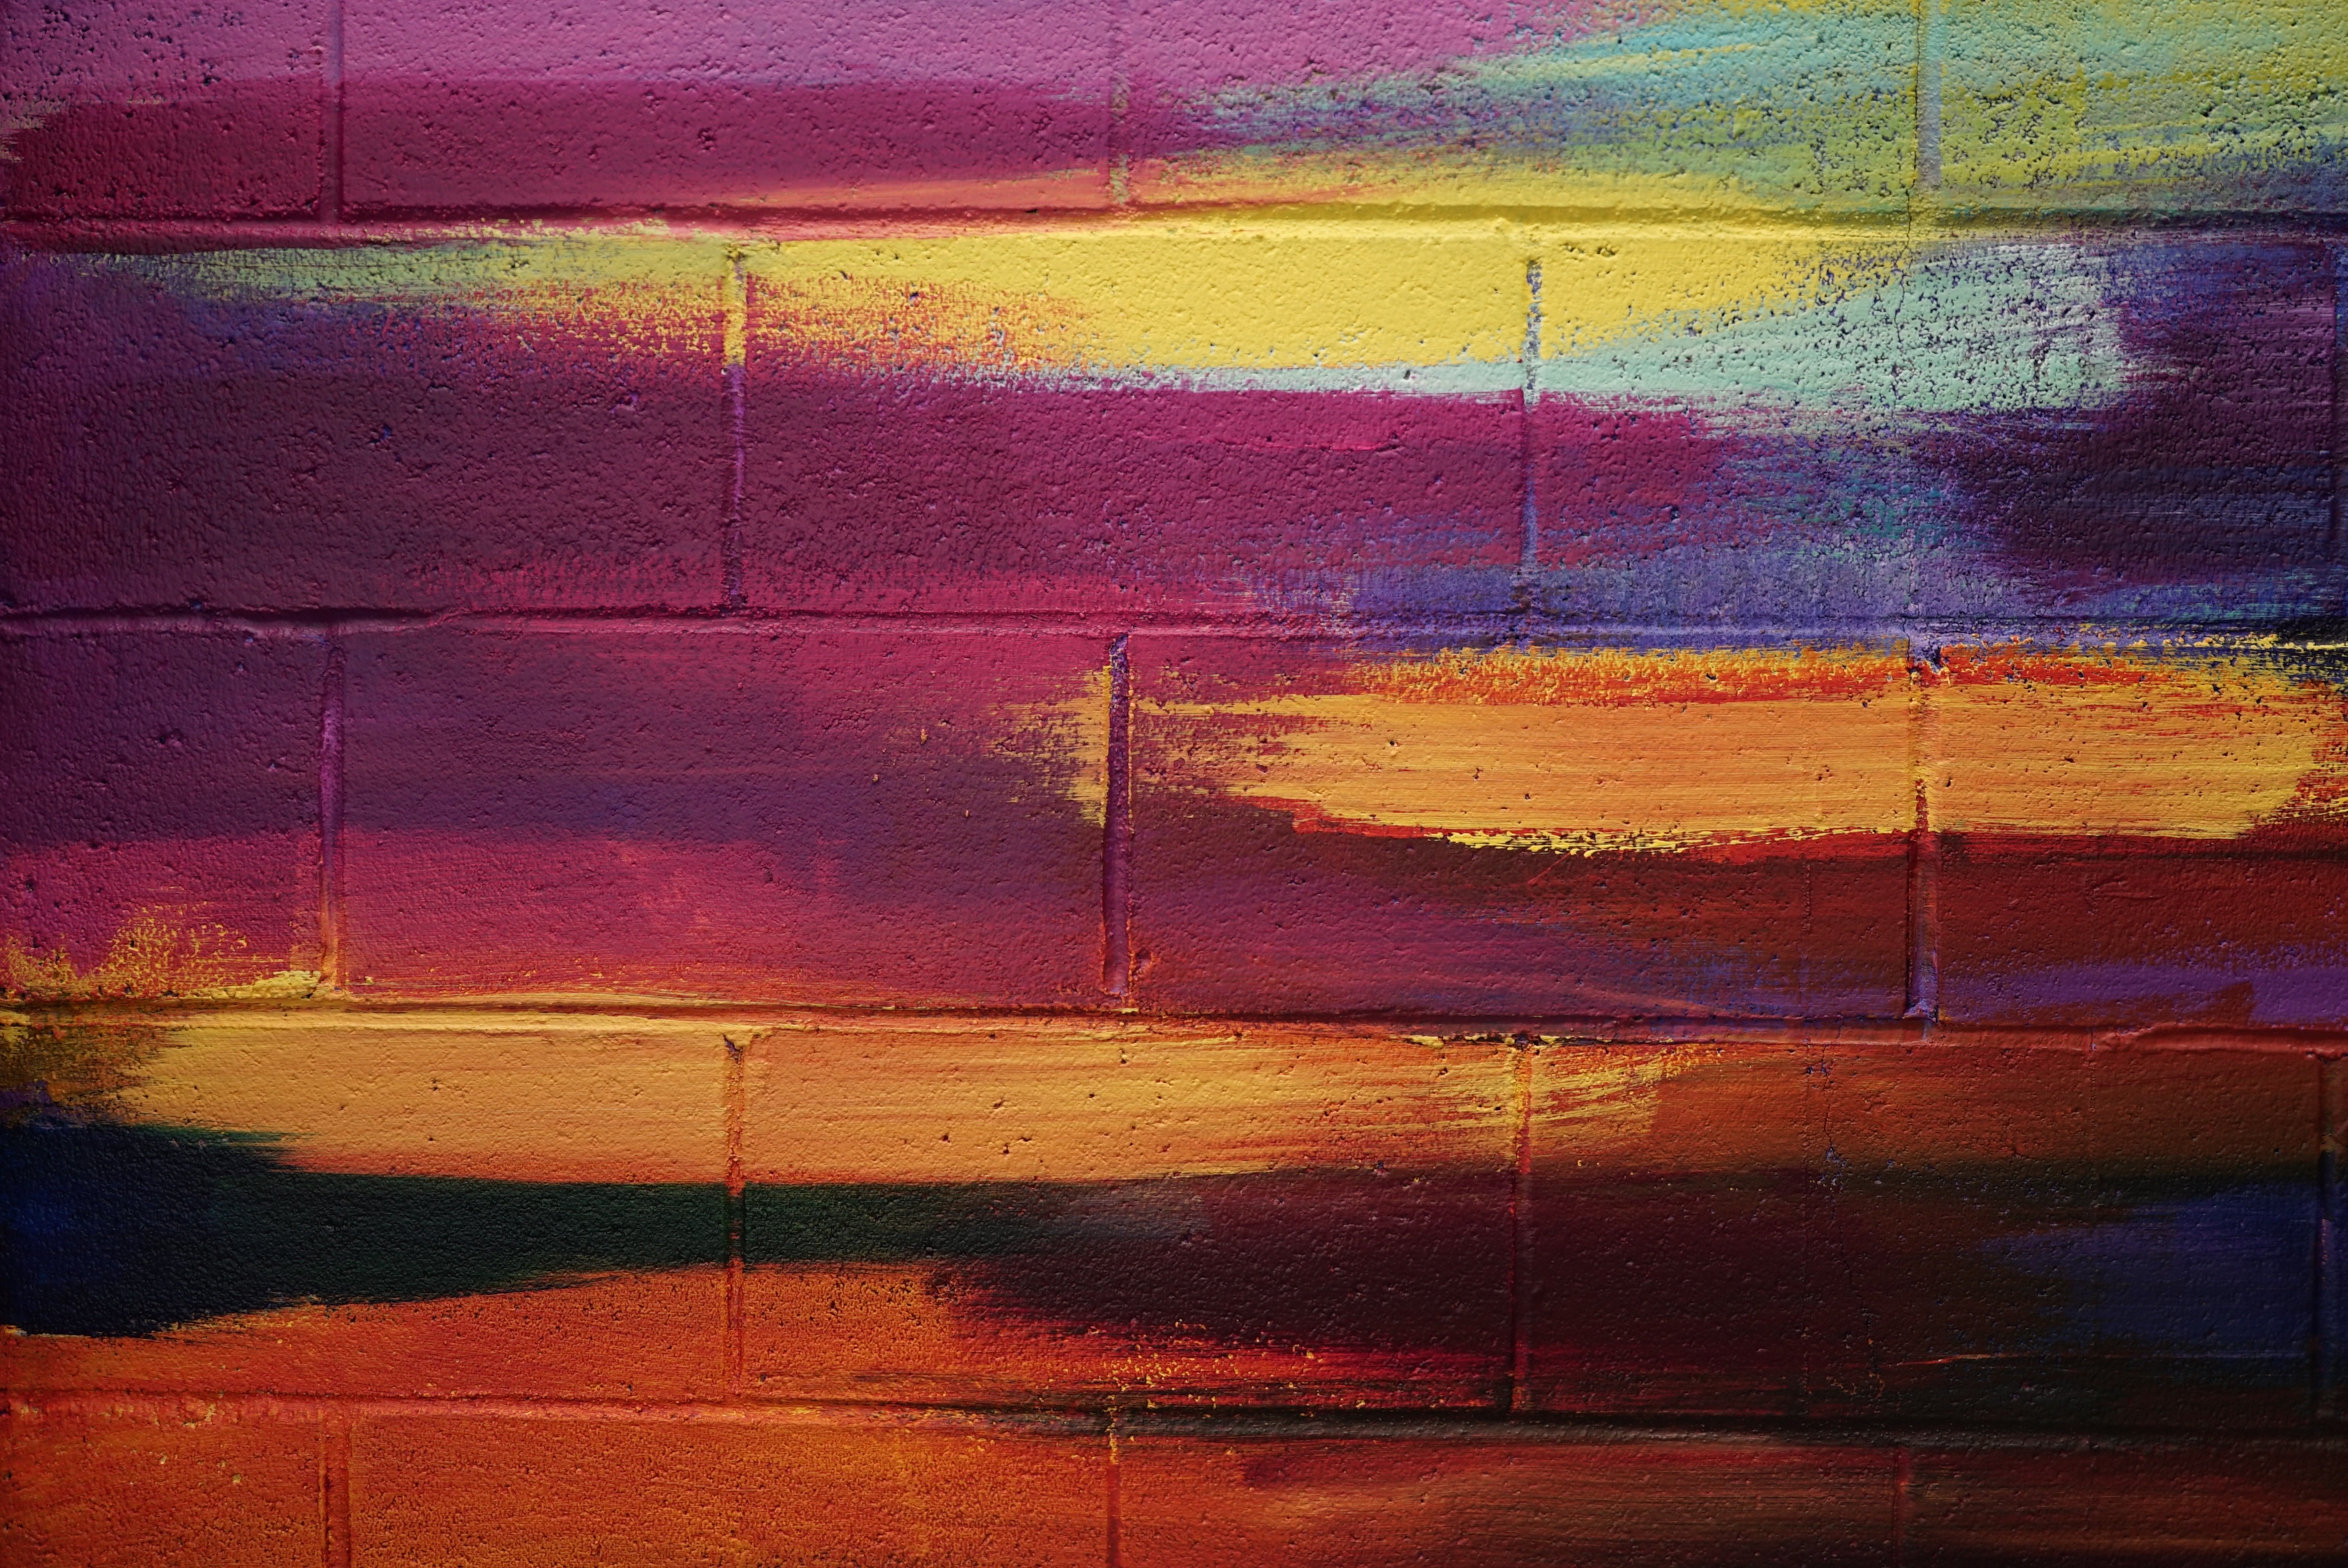
creative, sunrise, sunset, street, texture, wall, evening, line, reflection, color, brick, california, modern, painting, brick wall, street art, art, sketch, design, brickwall, mural, expression, experience, style, good, icon, artists, shape, multicolor, modern art, acrylic paint